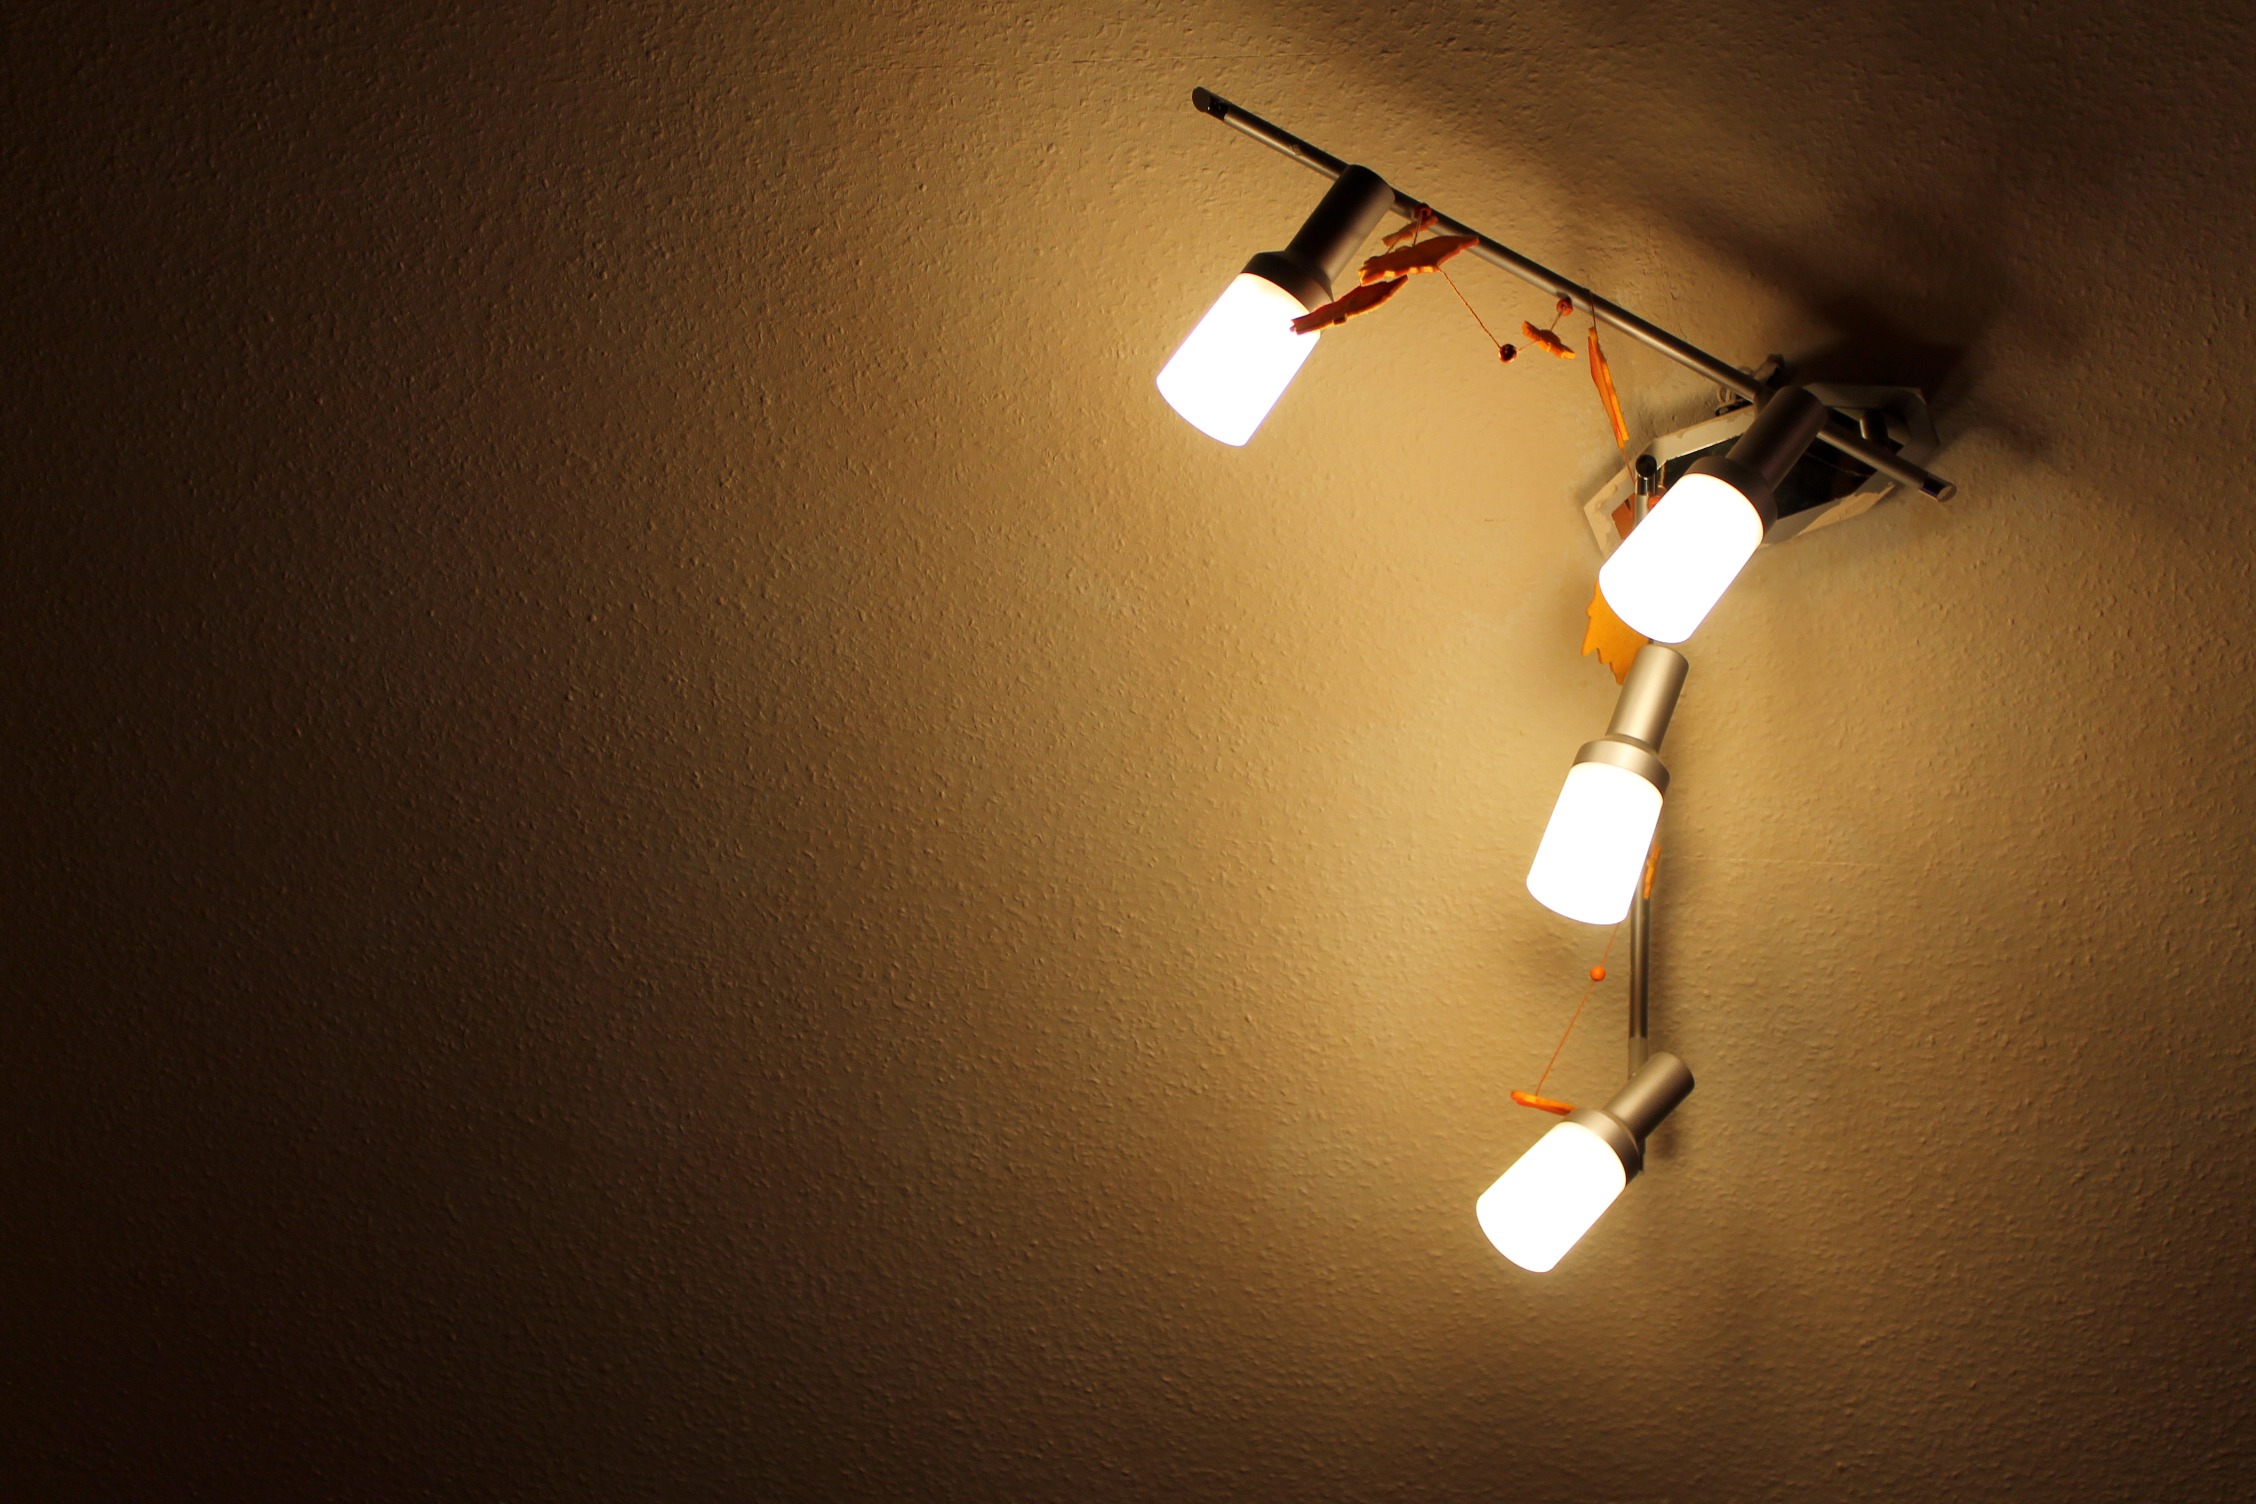
light, white, night, sunlight, ceiling, reflection, red, color, darkness, street light, lamp, yellow, lighting, light fixture, shape, macro photography, ceiling lamp, incandescent light bulb